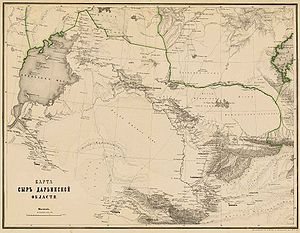
Russisk Turkestan / Etablering
Kort over Syr-Darya Oblast i 1872.
Russisk Turkestan var den vestlige del af Turkestan i det russiske imperium, der omfatter oaseområdet syd for den kasakhiske steppe, men ikke protektoraterne Bokhara-emiratet og Khiva-khanatet.